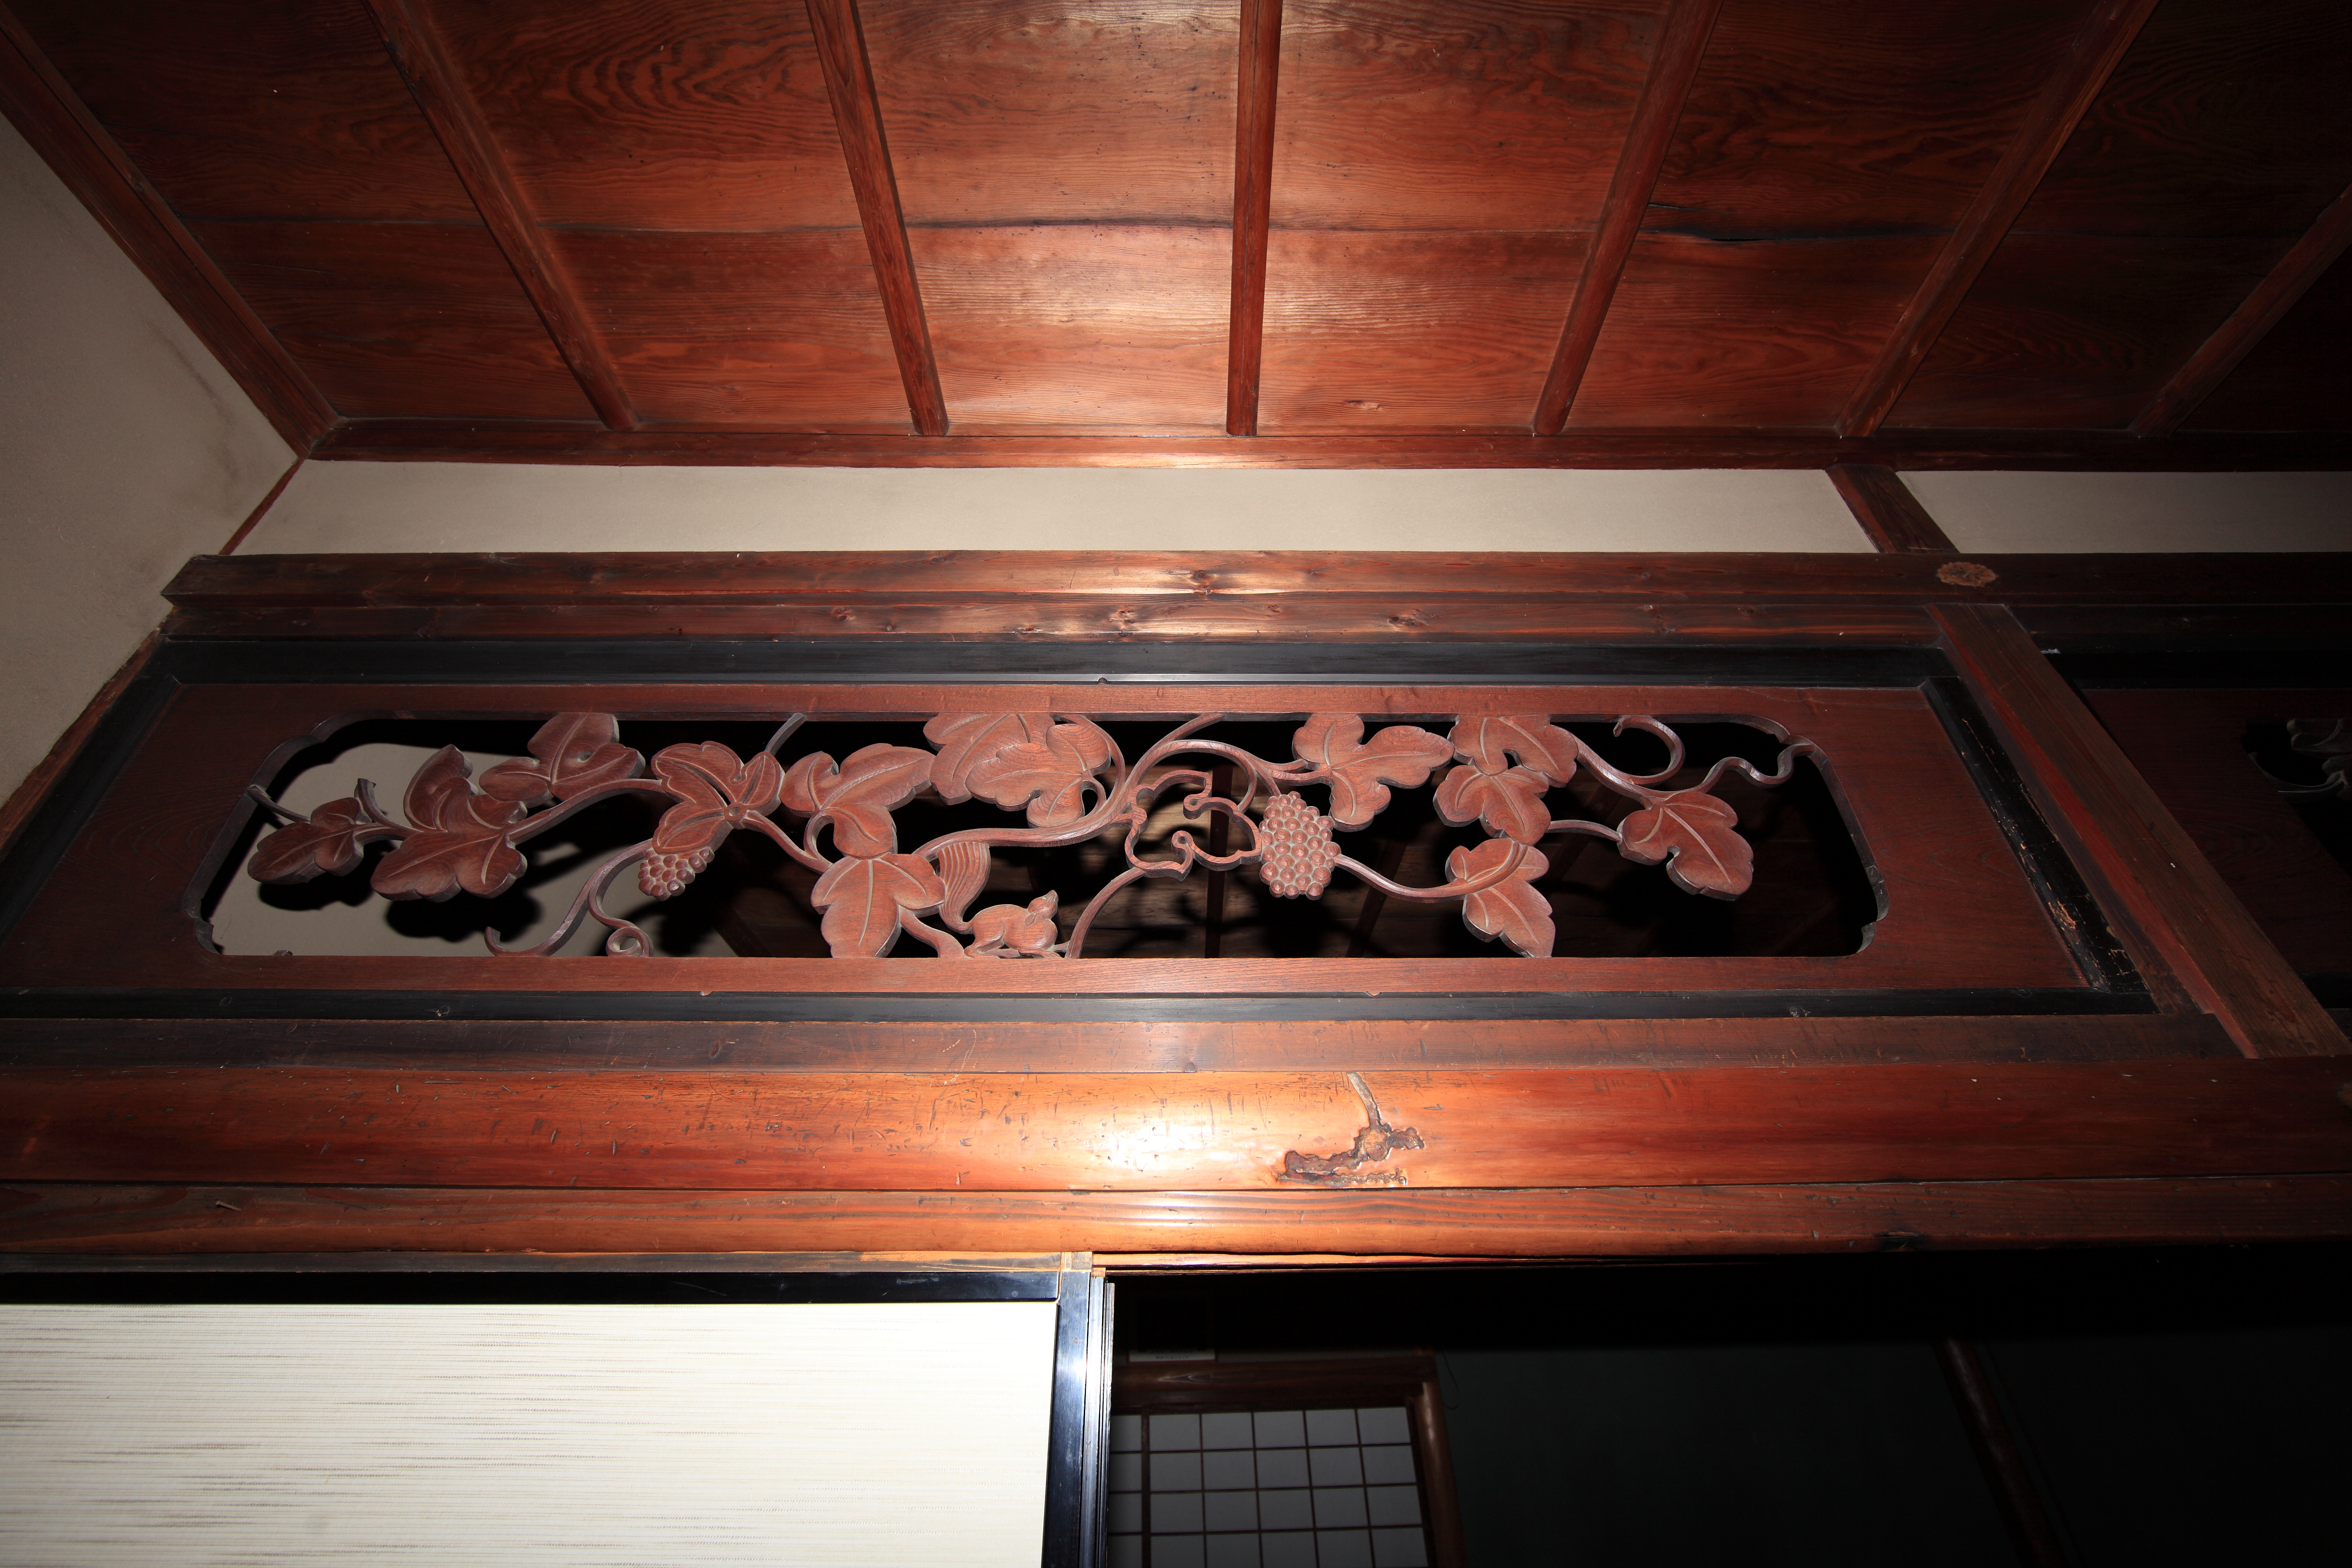
table, light, wood, house, floor, interior, glass, home, ceiling, high, kitchen, ancient, furniture, room, lighting, interior design, sculpture, design, japanese, 5d, style, hires, tourist attraction, carving, shape, markii, traditional, hi, res, resolution, gunma, takasaki, shimodatei, choukokuranma, flooring